Beijing Subway

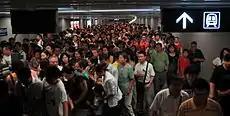
A crowded transfer corridor on Line 10.

With new lines drawing more riders to the network, the subway has experienced severe overcrowding, especially during the rush hour. Since 2015, significant sections of Lines 1, 4 – Daxing, 5, 10, 13, Batong and Changping are officially over capacity during rush hour. By 2019, Lines 1, 2, 4, 5, 6 and 10 all have daily weekday ridership's of over 1 million passengers a day each. In short term response, the subway upgraded electrical, signal and yard equipment to increase the frequency of trains to add additional capacity. Peak headways have been reduced to 1 min. 43 sec. on Line 4; 1 min. 45 sec. on Lines 1/Batong, 5, 9, and 10; 2 min. on Lines 2, 6, 13 and Changping; 2 min. and 35 sec. on Line 15; 3 min. 30 sec. on Line 8; and 15 min. on the Airport Express. The Beijing Subway is investigating the feasibility of reducing headways of Line 10 down to 1 min 40 seconds.